Speeton

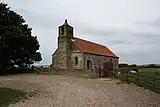
St Leonard's Church

Speeton railway station on the Yorkshire Coast Line from Hull to Scarborough served the village until it closed on 5 January 1970.